Eduard Atuesta

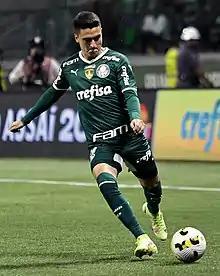
Atuesta playing for Palmeiras in 2022

Eduard Andrés Atuesta Velasco (born 18 June 1997) is a Colombian professional footballer who plays as a midfielder for Major League Soccer club Orlando City.